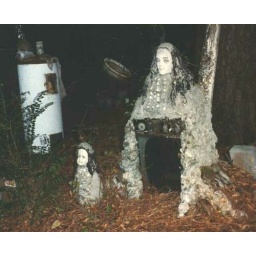
This woman built out of television and cement. water heater in background.